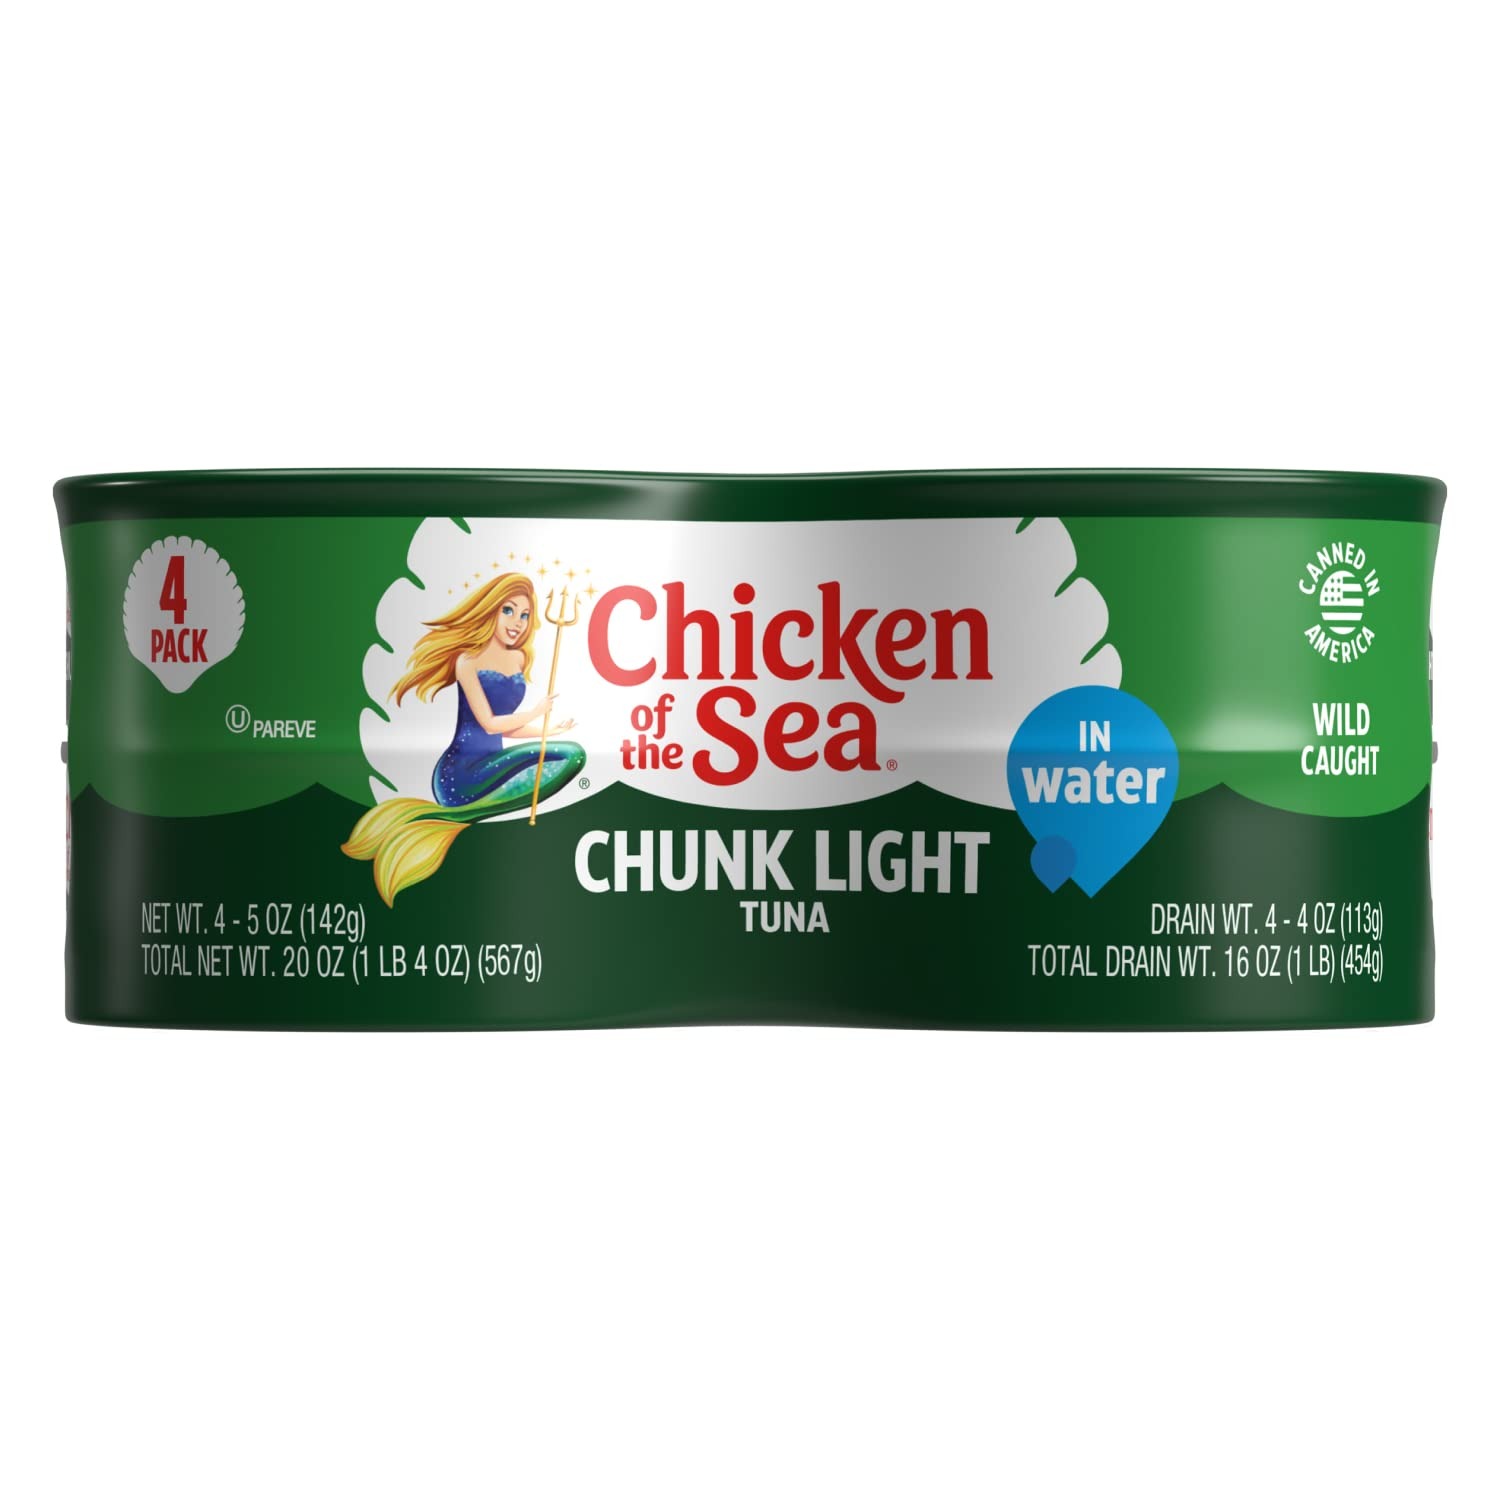
Item Name: Chicken of the Sea Chunk Light Tuna in Water, Wild Caught Tuna, 5-Ounce Cans (Pack of 4)
Bullet Point 1: RICH, DELICIOUS FLAVOR: Chicken of the Sea Chunk Light Tuna in Water is perfectly seasoned with salt and packed in water for the freshest, best taste.
Bullet Point 2: ENDLESSLY VERSATILE: The great taste of Chicken of the Sea Chunk Light Tuna in Water works in a wide range of recipes, from salads, pastas, wraps and beyond.
Bullet Point 3: HIGHLY NUTRITIOUS: Our chunk light tuna canned in water is high in protein and features heart-healthy omega-3s plus vitamins, and minerals. It’s perfect for keto, paleo, and Mediterranean diets.
Bullet Point 4: WILD TUNA: Our tuna canned in water is responsibly sourced and wild-caught. We’re doing our part to keep our seas healthy now and for future generations.
Bullet Point 5: 4 PACK: Stock up on tuna in water and save! Classic canned tuna is the perfect pantry staple, ready whenever you need a satisfying snack or a hearty dinner on short notice.
Bullet Point 6: 4 x 5 Ounce Cans
Value: 20.0
Unit: Ounce

Price: 4.48